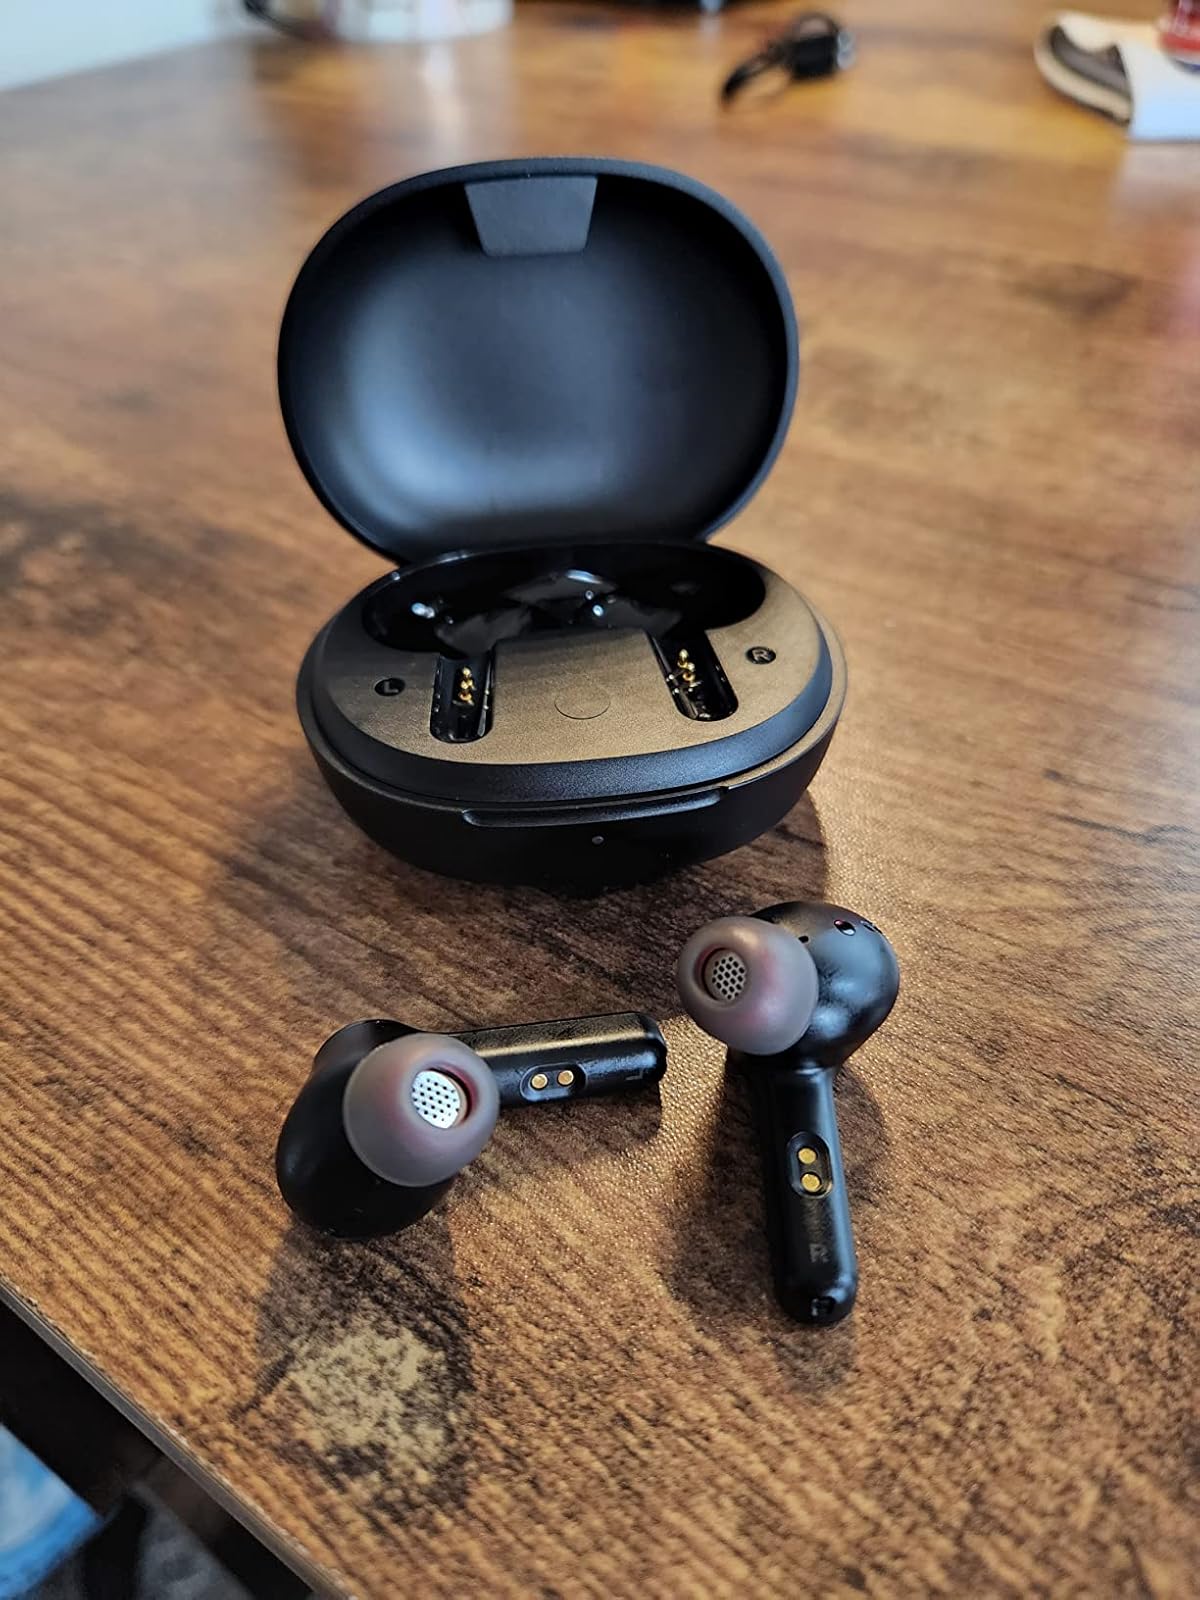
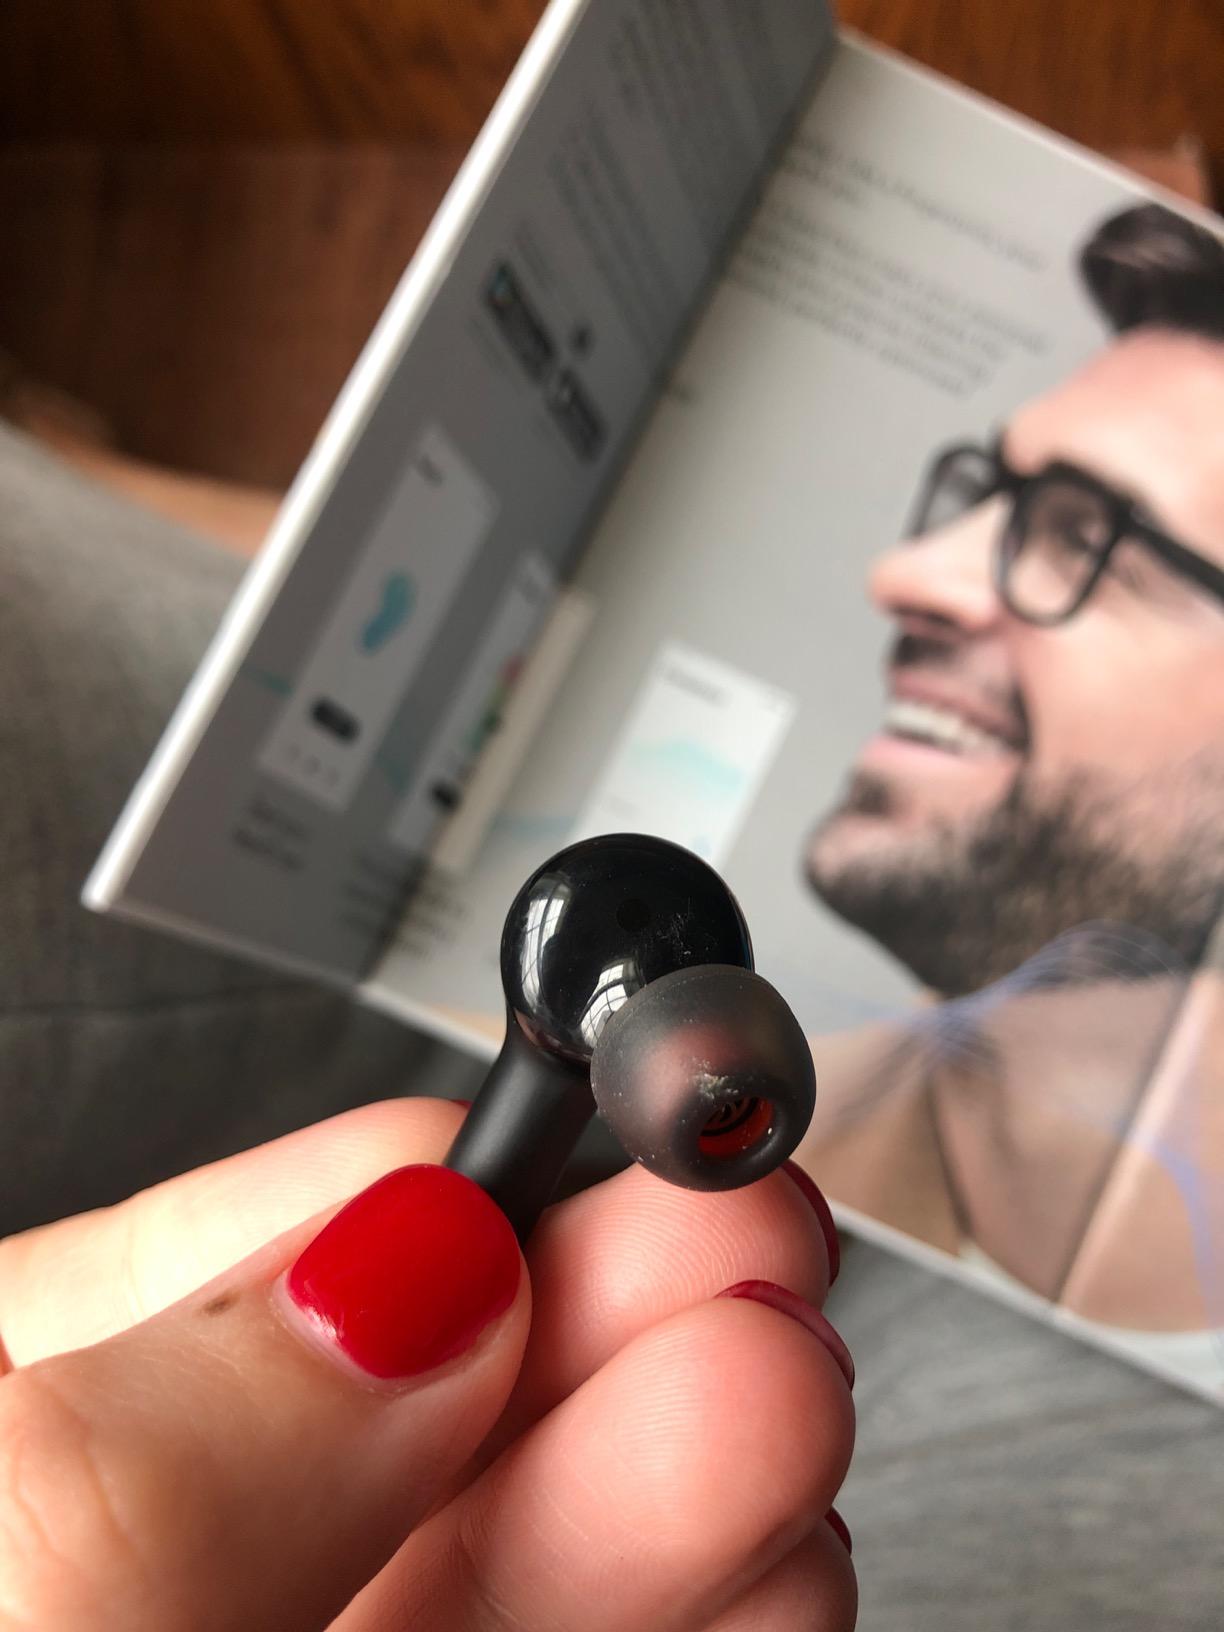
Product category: earbuds
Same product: no